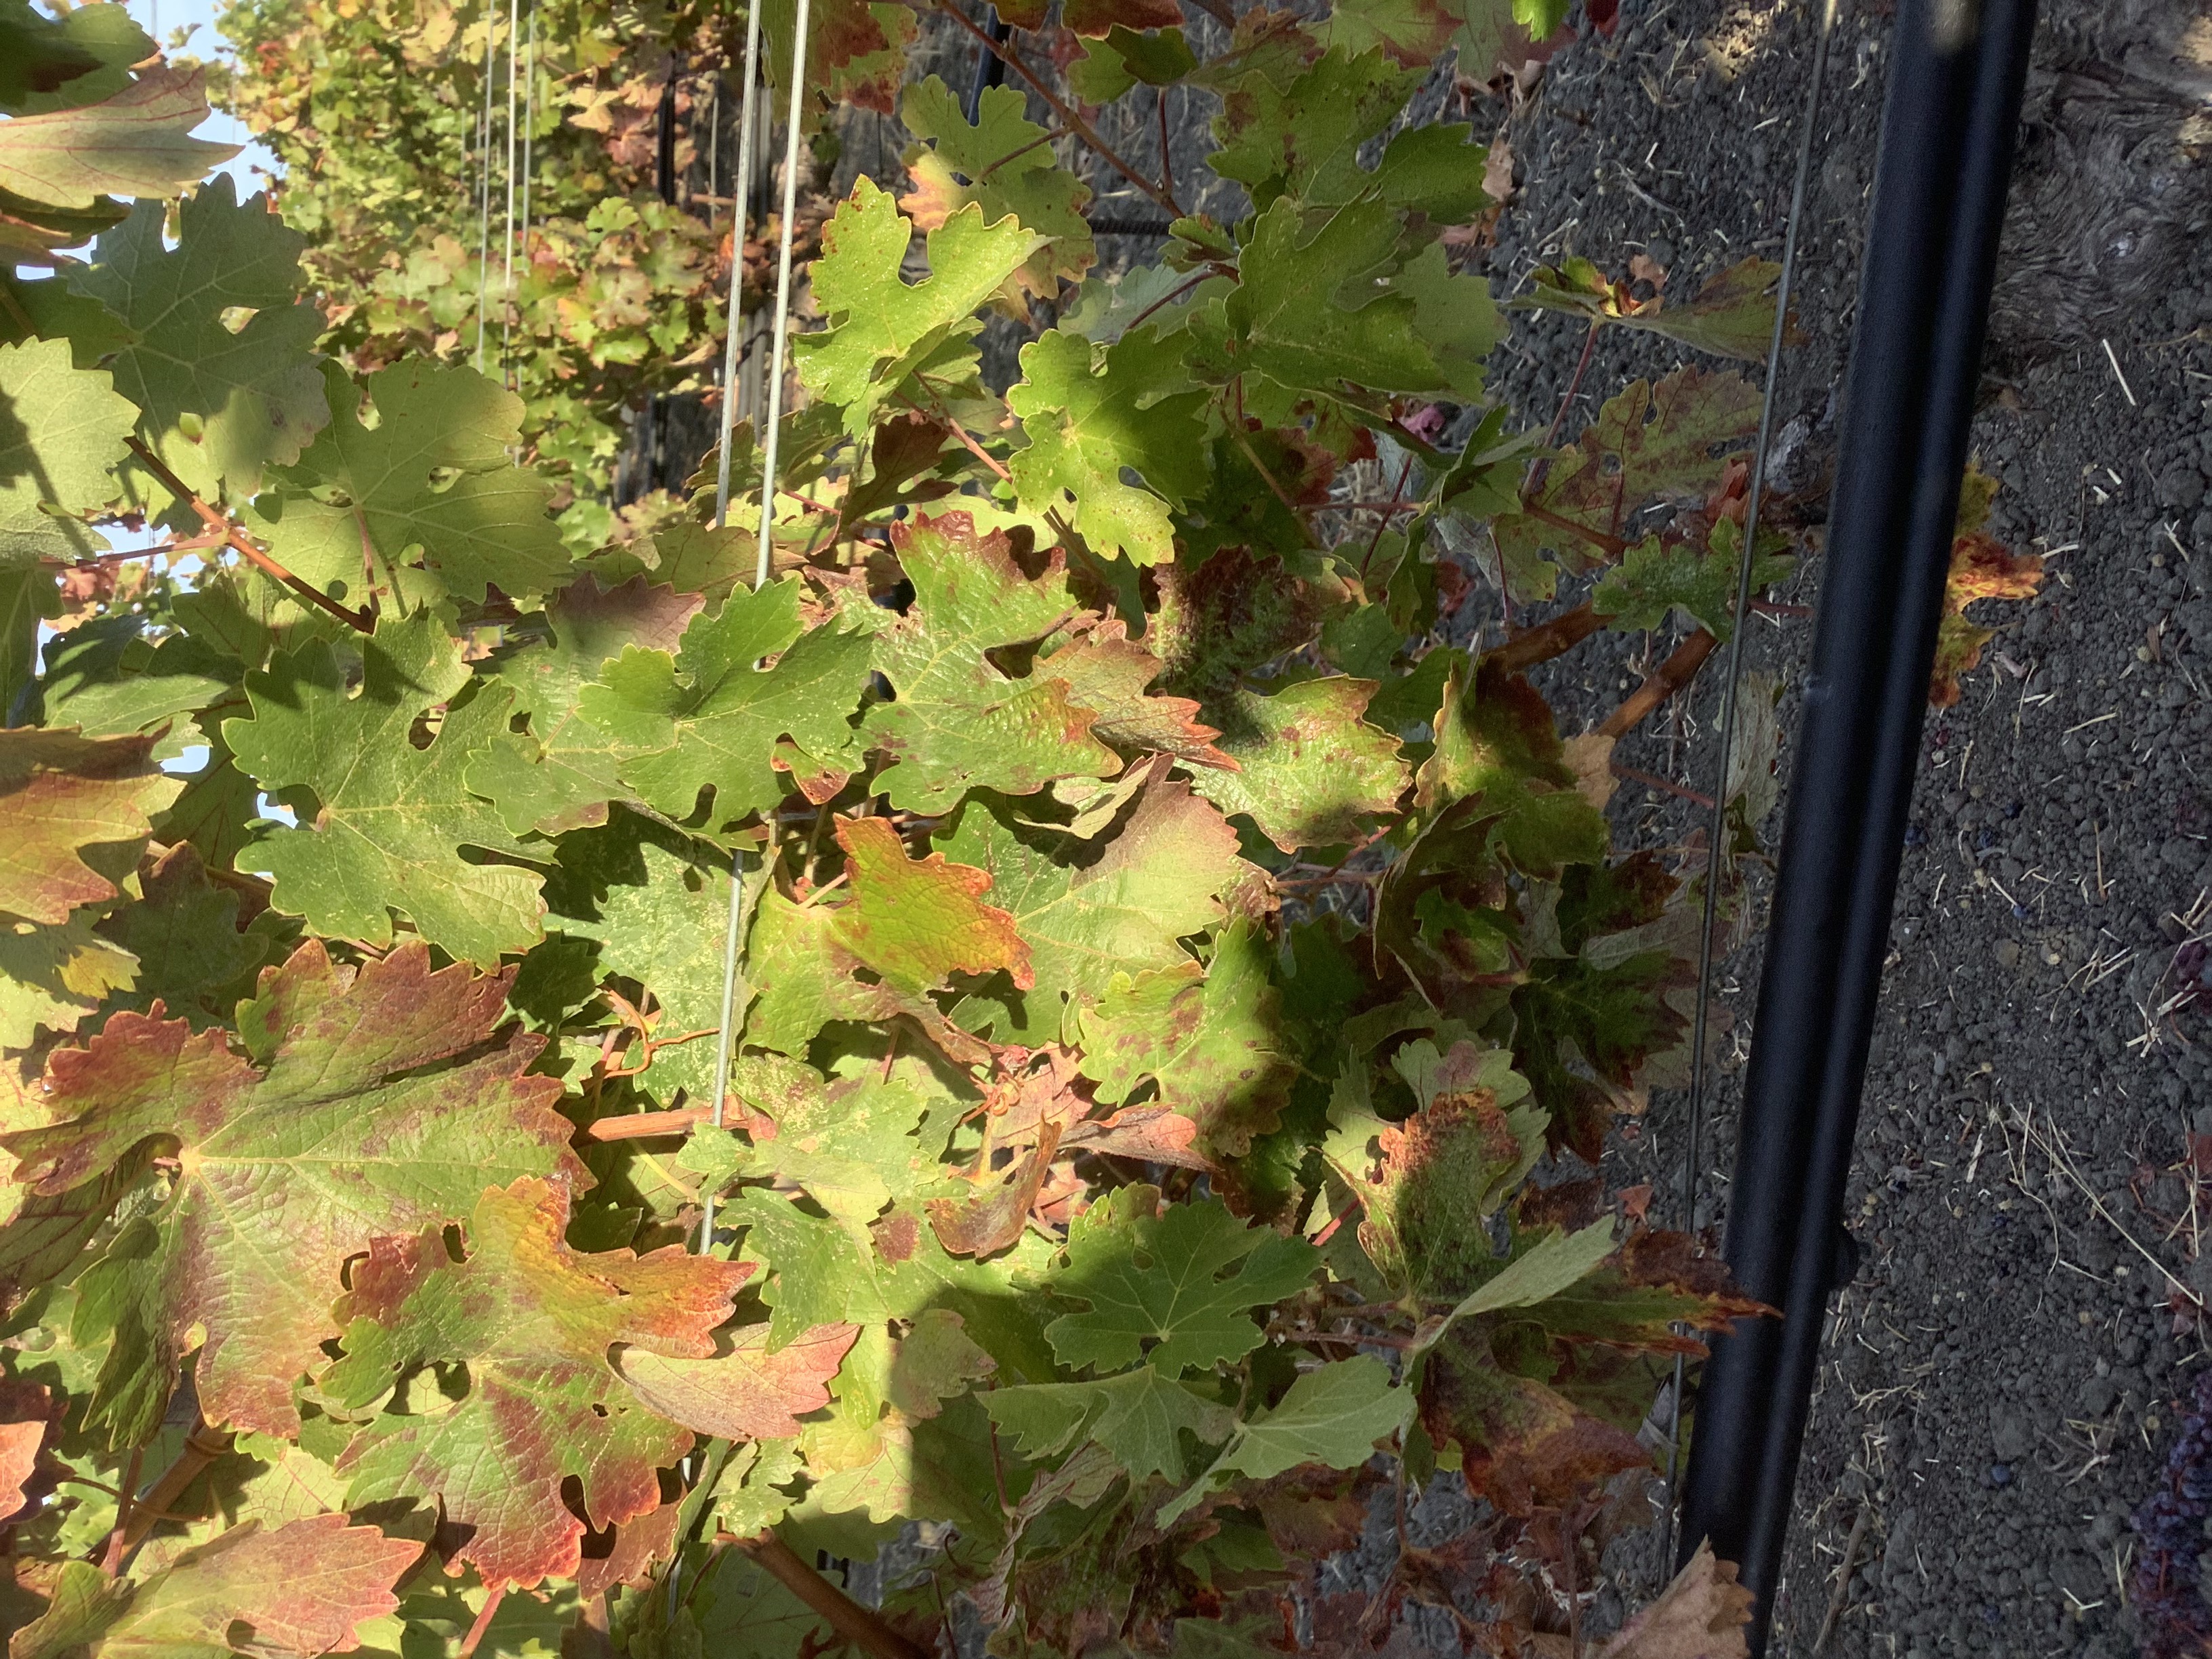
Label: Red Blotch